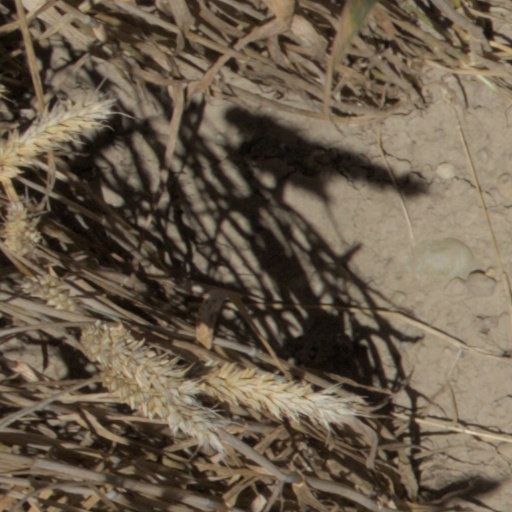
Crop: wheat